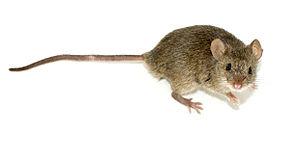
Cette liste commentée recense la mammalofaune en France métropolitaine. Elle répertorie les espèces de mammifères français actuels et celles qui ont été récemment classifiées comme éteintes. Comme ici n'est référencé que la France métropolitaine, cette liste ne comptabilise pas les animaux présents dans les territoires de la France d'outre-mer, qui sont des régions disséminées un peu partout dans le monde.
La Souris grise est une espèce parmi les petits rongeurs de la famille des muridés. En français elle est appelée aussi Souris domestique, Souris commune. On désigne aussi plus simplement cette espèce très répandue par le nom vernaculaire générique, souris. C'est un animal nocturne, généralement assez craintif, qui vit souvent à proximité ou dans les habitations humaines, d'où son appellation « domestique » comme pour la mouche domestique. La souris blanche est une race de souris domestiquée largement utilisée en laboratoire. Une fois apprivoisée c'est un animal qui est apprécié également comme animal de compagnie très affectueux et intelligent. L'aspect culturel autour de la souris est extrêmement important. De nombreux proverbes, citations, livres, poèmes, chansons, films, dessins animés, etc. portent sur ce thème de la souris.
Cette liste commentée recense la mammalofaune en Andorre. Elle répertorie les espèces de mammifères andorrans actuels et celles qui ont été récemment classifiées comme éteintes. Cette liste comporte 67 espèces réparties en sept ordres et 19 familles, dont quatre sont « vulnérables » et six sont « quasi menacées ».
La Souris ou Ne réveillez pas une souris qui dort au Québec est le premier long-métrage de Gore Verbinski, sorti en 1997.
Cette liste commentée recense la mammalofaune à l'archipel Crozet. Elle répertorie les espèces de mammifères crozetiens actuels et celles qui ont été récemment classifiées comme éteintes. Cette liste comporte 19 espèces réparties en cinq ordres et onze familles, dont une est « en danger », une autre est « vulnérable », une encore est « quasi menacée » et cinq ont des « données insuffisantes » pour être classées.